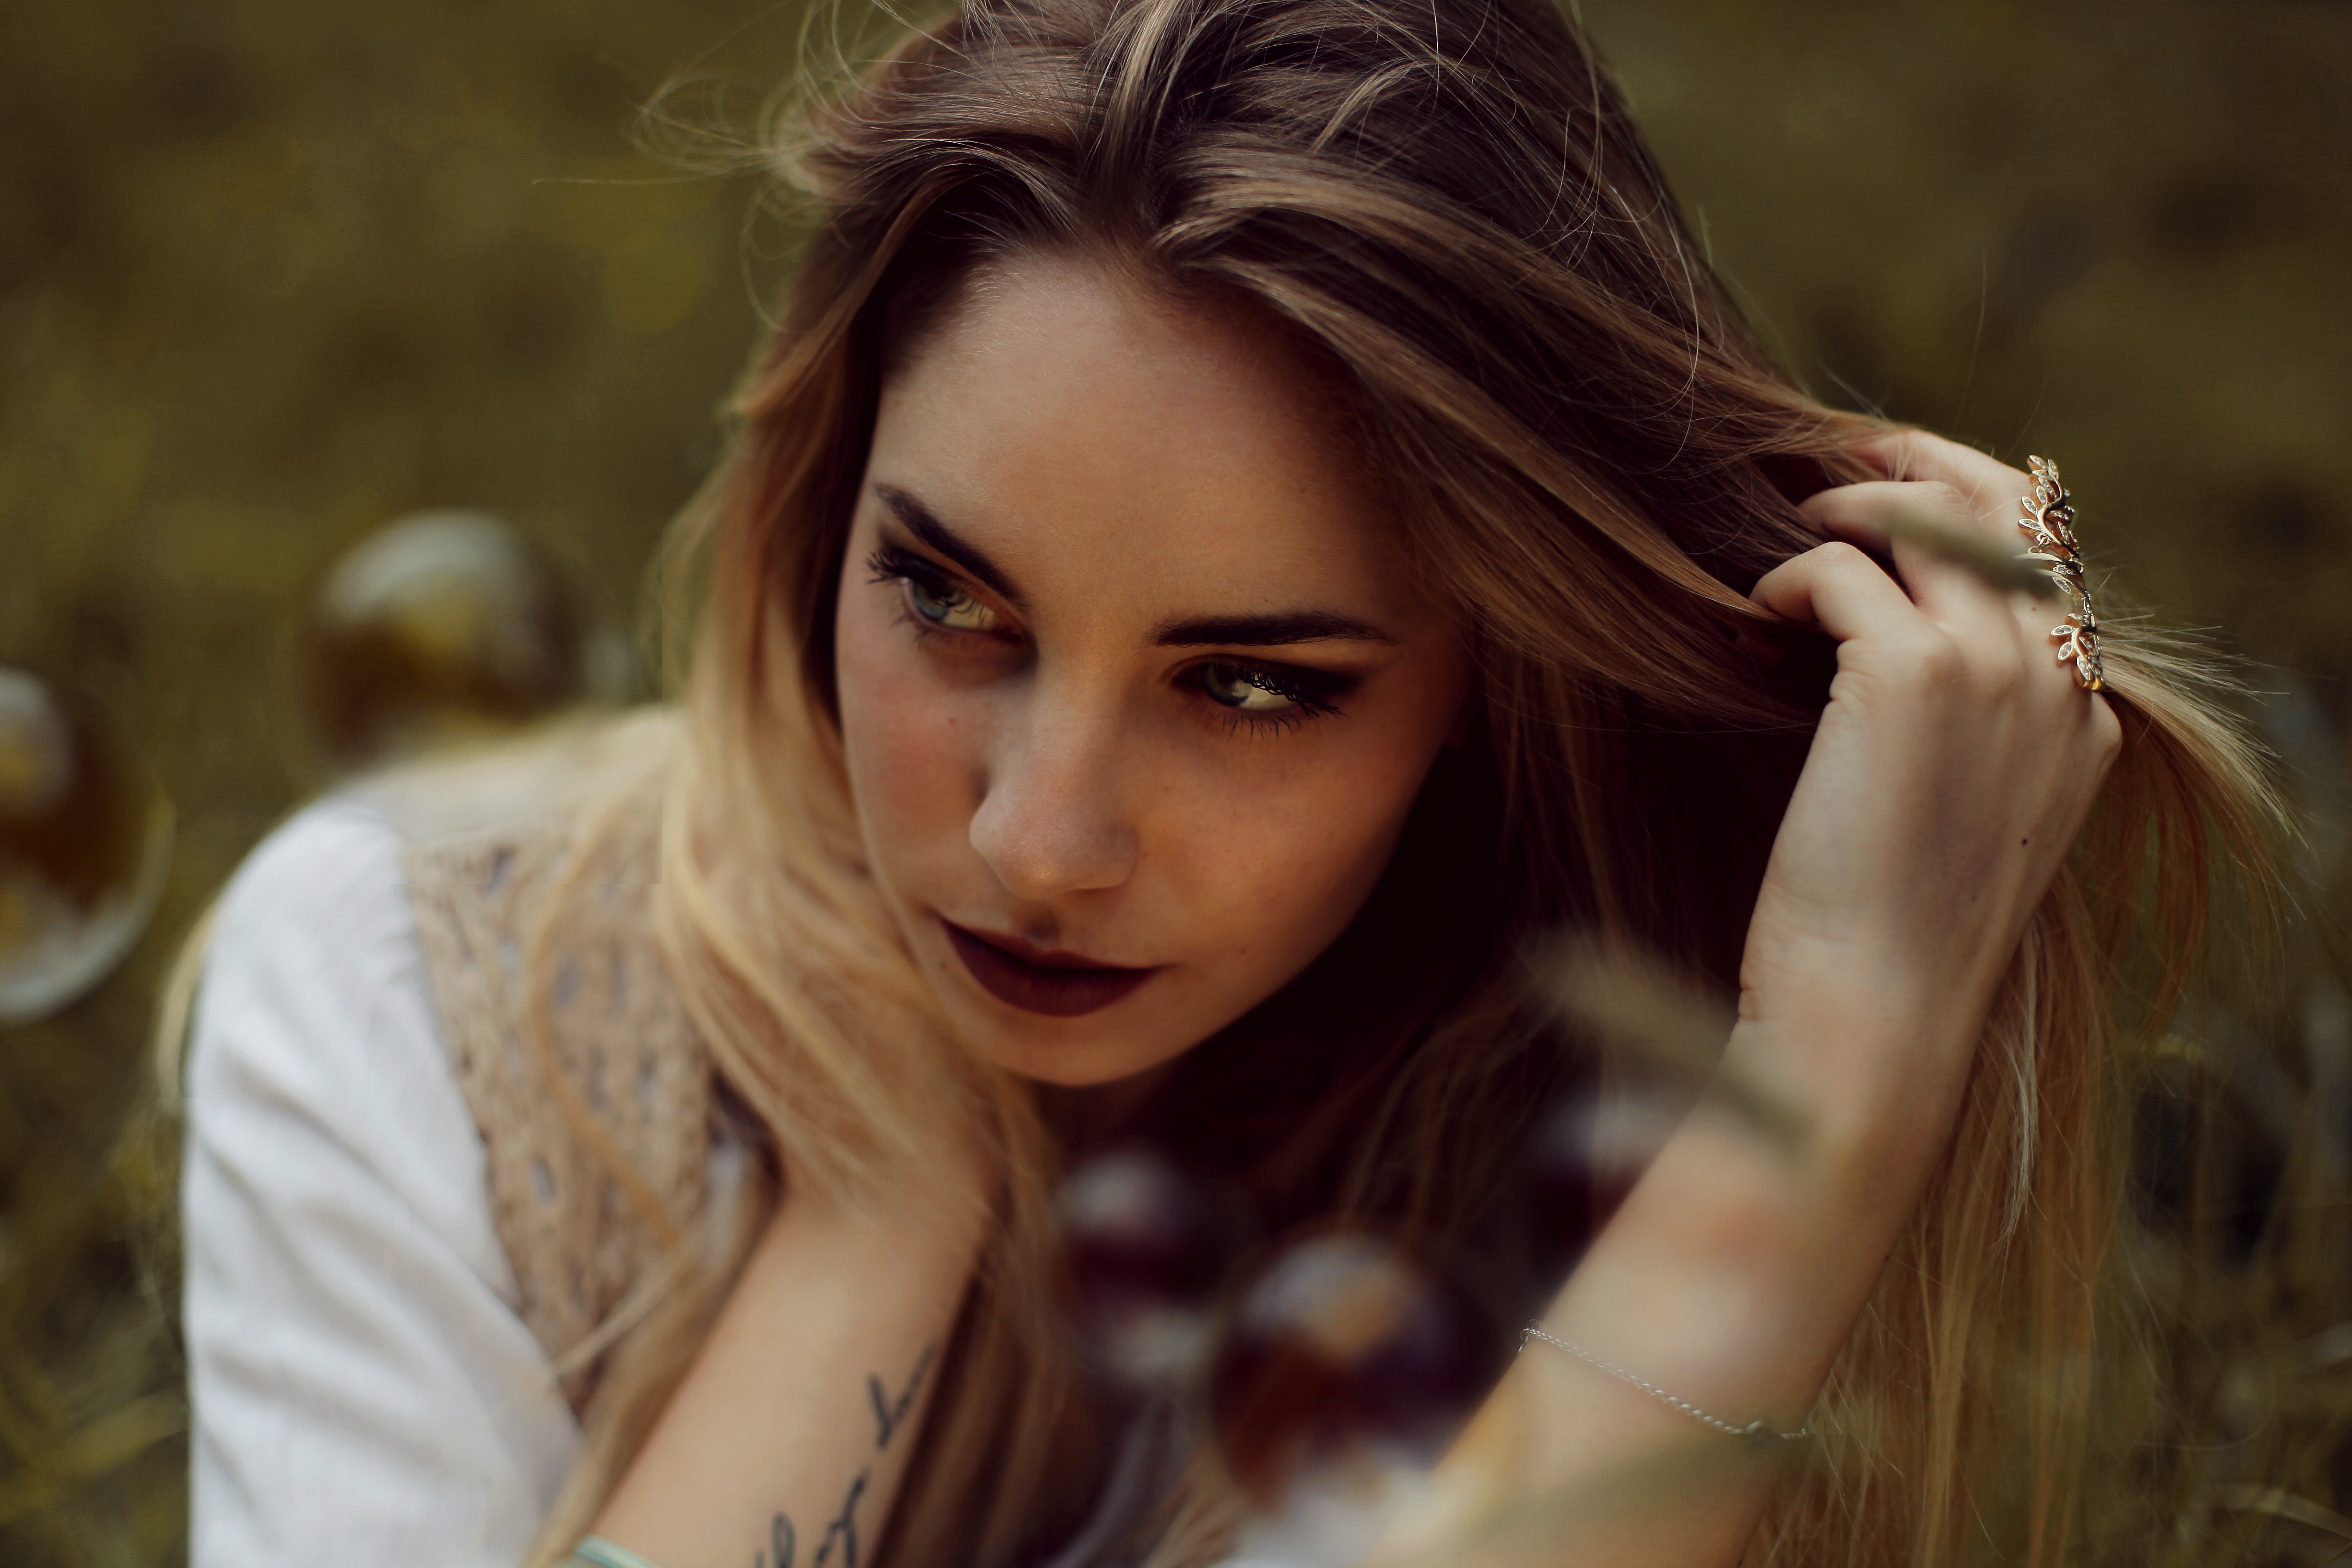
person, girl, hair, photography, portrait, model, hairstyle, long hair, face, eye, beauty, blond, photo shoot, brown hair, portrait photography, art model, supermodel, human hair color